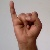
The image shows a hand gesture representing the letter 'I' in Indian Sign Language.